Book of Ruth

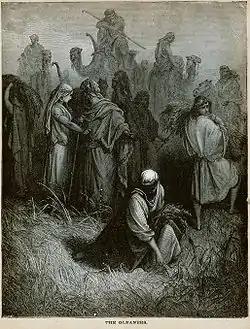
"The Gleaners", an engraving illustrating the Book of Ruth by Gustave Doré (1832–1883)

Naomi and Ruth return to Bethlehem at the beginning of the barley harvest and, in order to support her mother-in-law and herself, Ruth goes to the fields to glean. As it happens, the field belongs to a man named Boaz, who is kind to her because he has heard of her loyalty to her mother-in-law. Ruth tells Naomi of Boaz's kindness, and Ruth continues to glean in his field through the remainder of the barley and wheat harvests.